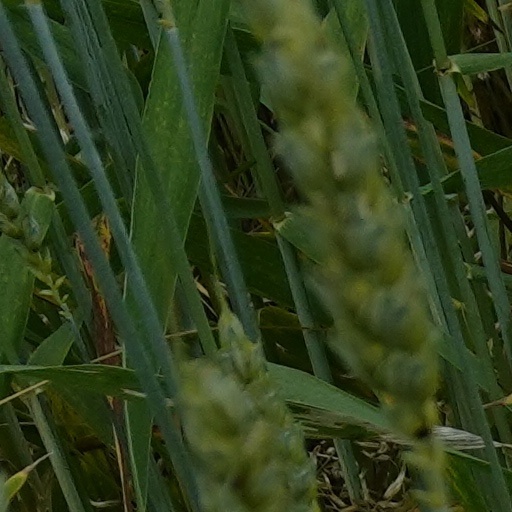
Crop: wheat